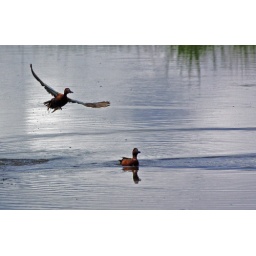
A cinnamon teal drake flying away after a conflict with the drake on the water over a hen. 2010 May 18_4946